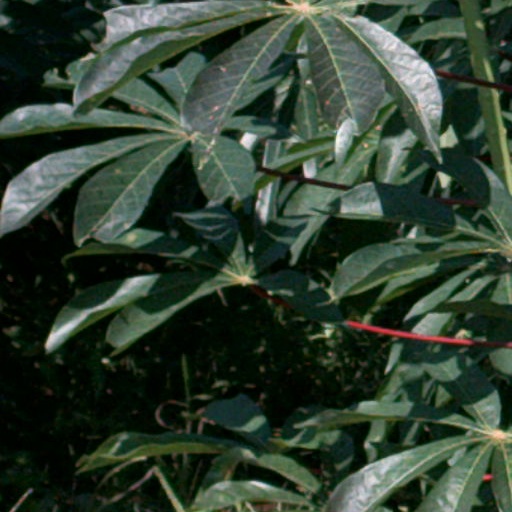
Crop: cassava